Peripheral artery disease

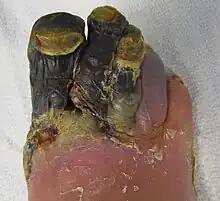
Gangrene of three toes resulting from peripheral artery disease

The two most commonly used methods to classify peripheral artery disease are the Fontaine and Rutherford classification systems. The Fontaine stages were introduced by René Fontaine in 1954 to define the severity of chronic limb ischemia: